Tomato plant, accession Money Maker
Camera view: tilt-top (135 deg); turntable rotation: 30 degrees
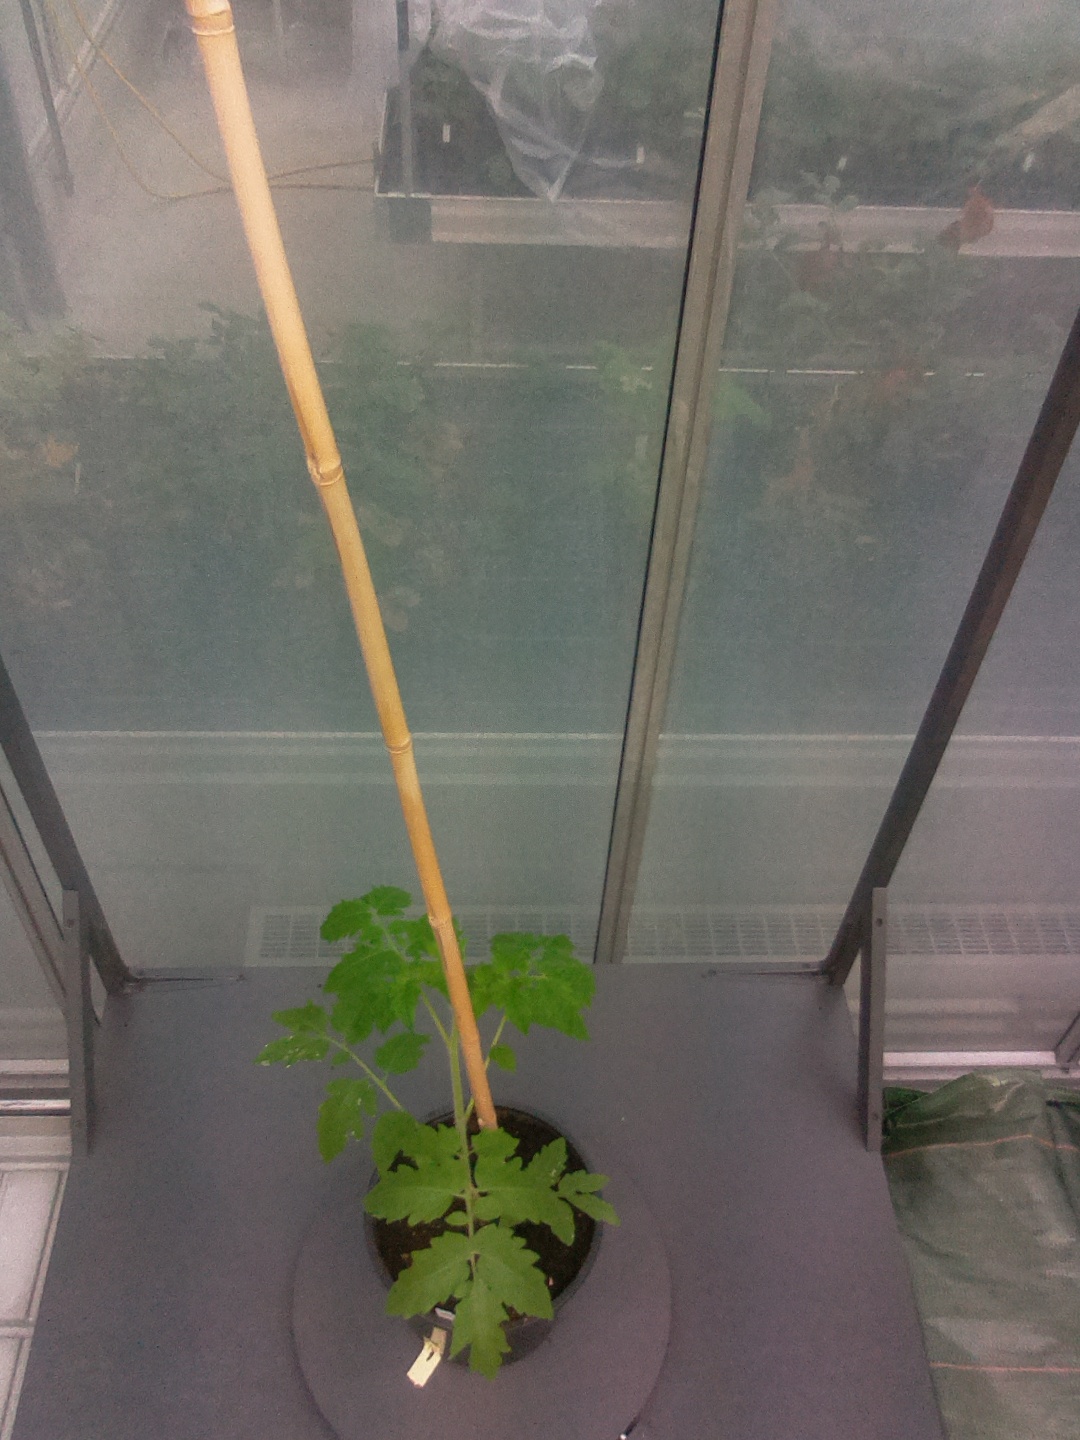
BBCH growth stage 13: 6 of true leaves visible